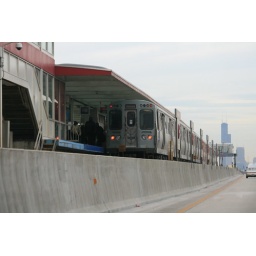
CTA train in the median of the highway